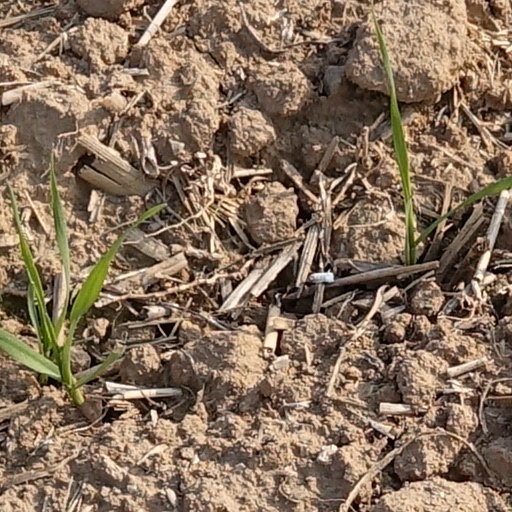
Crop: wheat